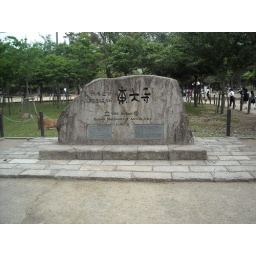
The largest wooden building in the world, housing a massive statue of Buddha.